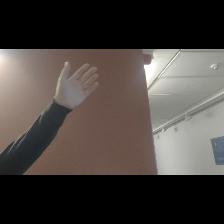
Label: Human